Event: Ecuador Earthquake
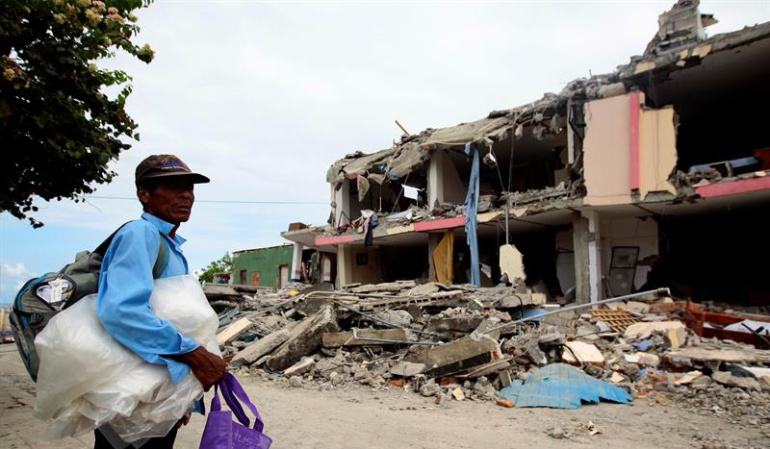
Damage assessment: damage